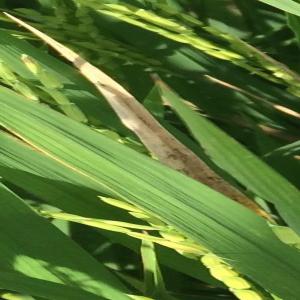
Disease: Bacterialblight